Ilo Mitkë Qafzezi

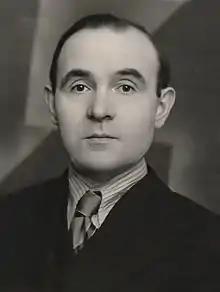
Qafëzezi in the 1930s

Ilo Mitkë Qafzezi (November 5, 1889 – April 16, 1964) was an Albanian prolific scholar and writer of historical and religious subjects. He is known as the translator of the Koran into Albanian in 1921.